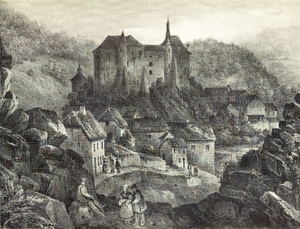
Nicolas Liez, né à Neufchâteau le 14 octobre 1809 et mort le 30 août 1892 à Dresde en Allemagne, est un peintre, un sculpteur et un dessinateur luxembourgeois notamment connu pour ses lithographies illustrant le Grand-Duché ainsi que pour ses peintures à l'huile de la ville de Luxembourg.